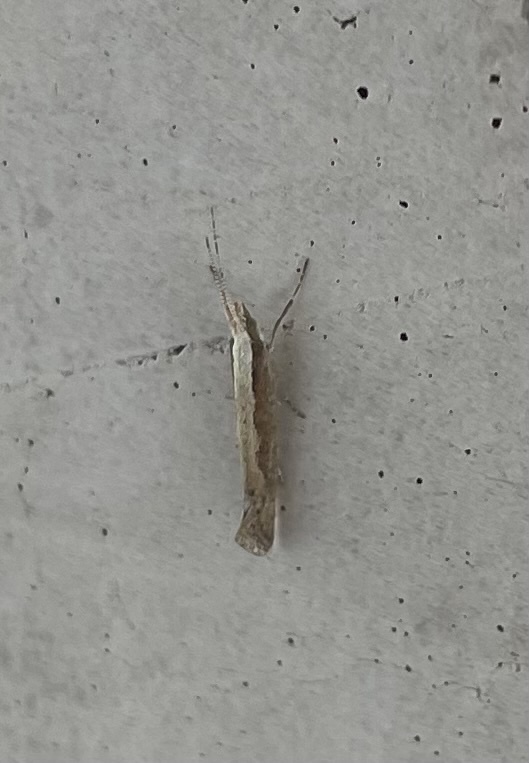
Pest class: diamondback_moth